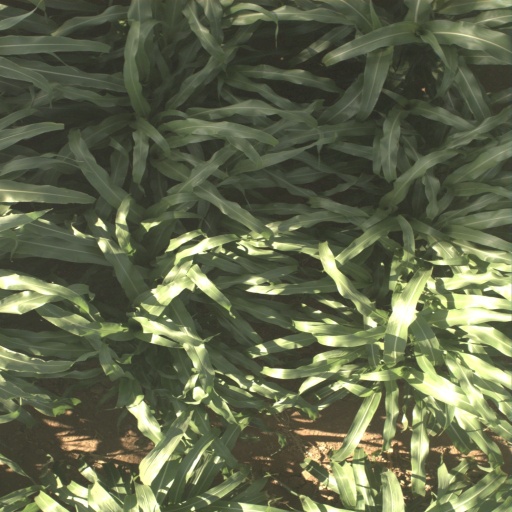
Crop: sorghum